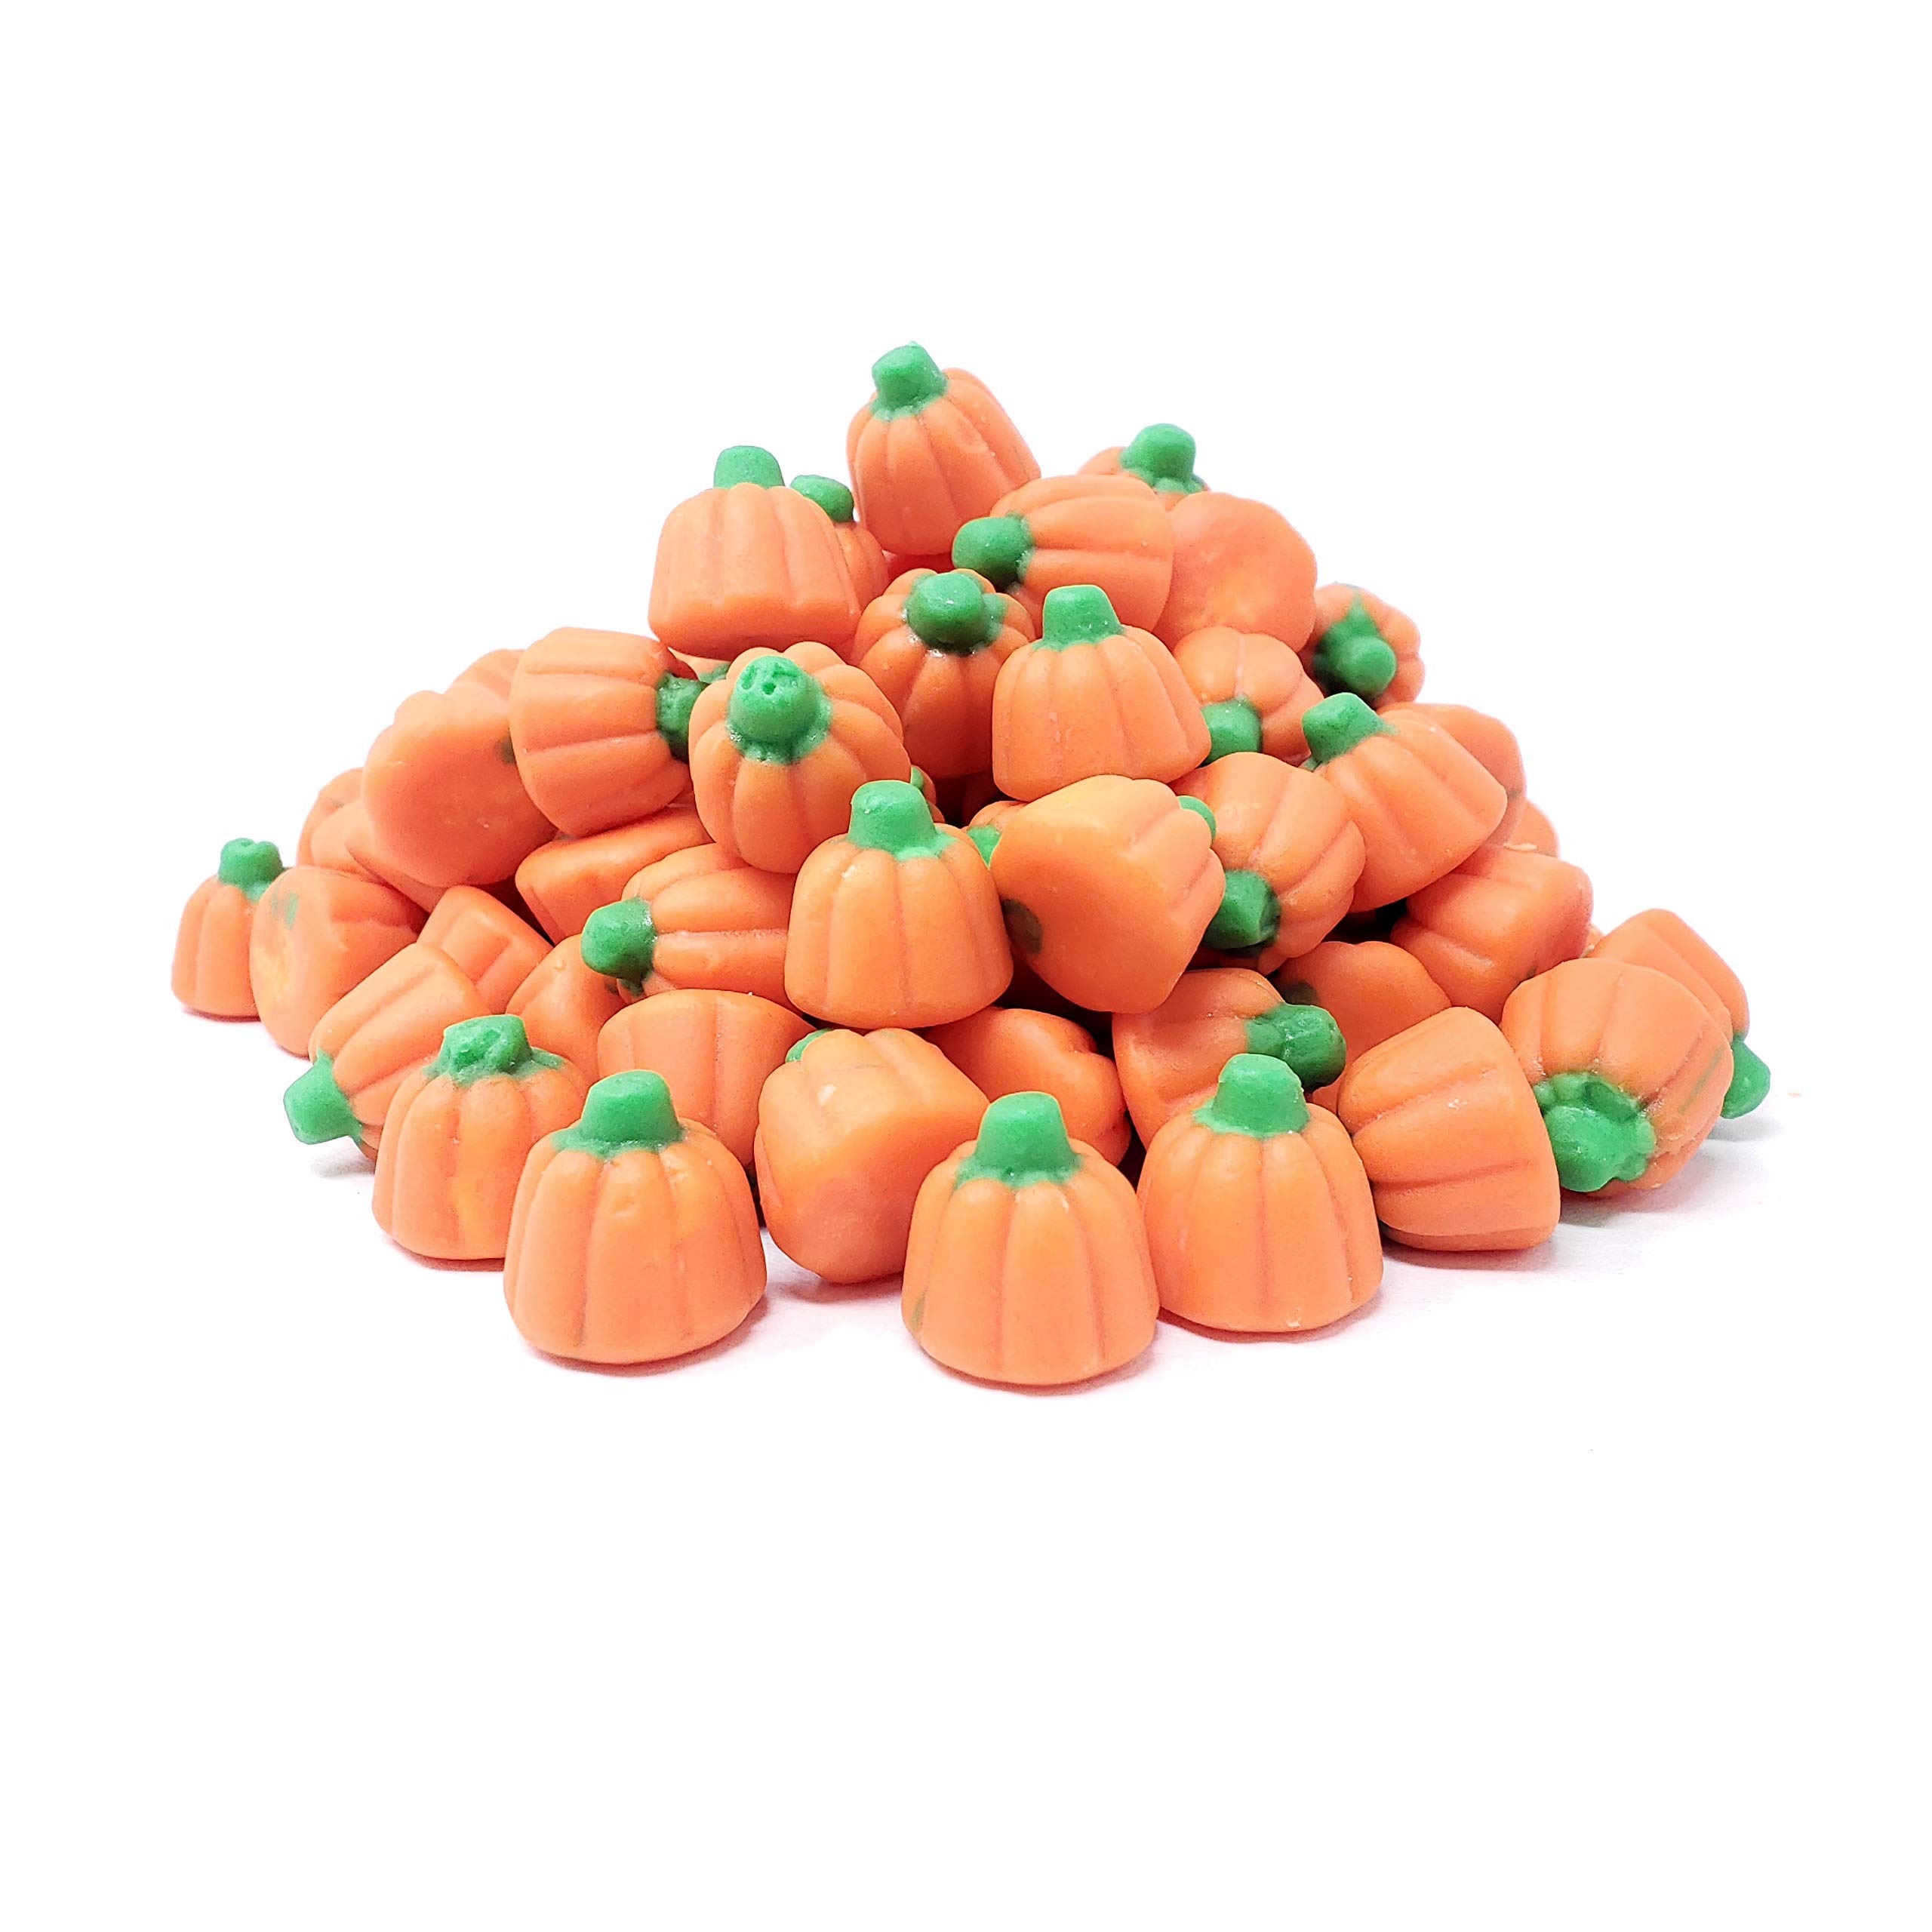
Item Name: Candy Retailer Mello Creme Pumpkins 1 lb
Bullet Point 1: Perfect fall treat to share with friends and family.
Bullet Point 2: Halloween candy is a must and these taste great!
Bullet Point 3: Perfect fall treat to fill your candy bowl to enjoy throughout the autumn season.
Bullet Point 4: Delivered in a Candy Retailer Sealed and Resealable Stand Up Pouch With Ingredients, Nutrition, and Expiration Dated Label.
Bullet Point 5: Packaged in the USA by Candy Retailer.
Product Description: Perfect fall treat to share with friends and family. Halloween candy is a must and these taste great! Perfect fall treat to fill your candy bowl to enjoy throughout the autumn season. Delivered in a Candy Retailer Sealed and Resealable Stand Up Pouch With Ingredients, Nutrition, and Expiration Dated Label. Packaged in the USA by Candy Retailer.
Value: 16.0
Unit: Ounce

Price: 13.95